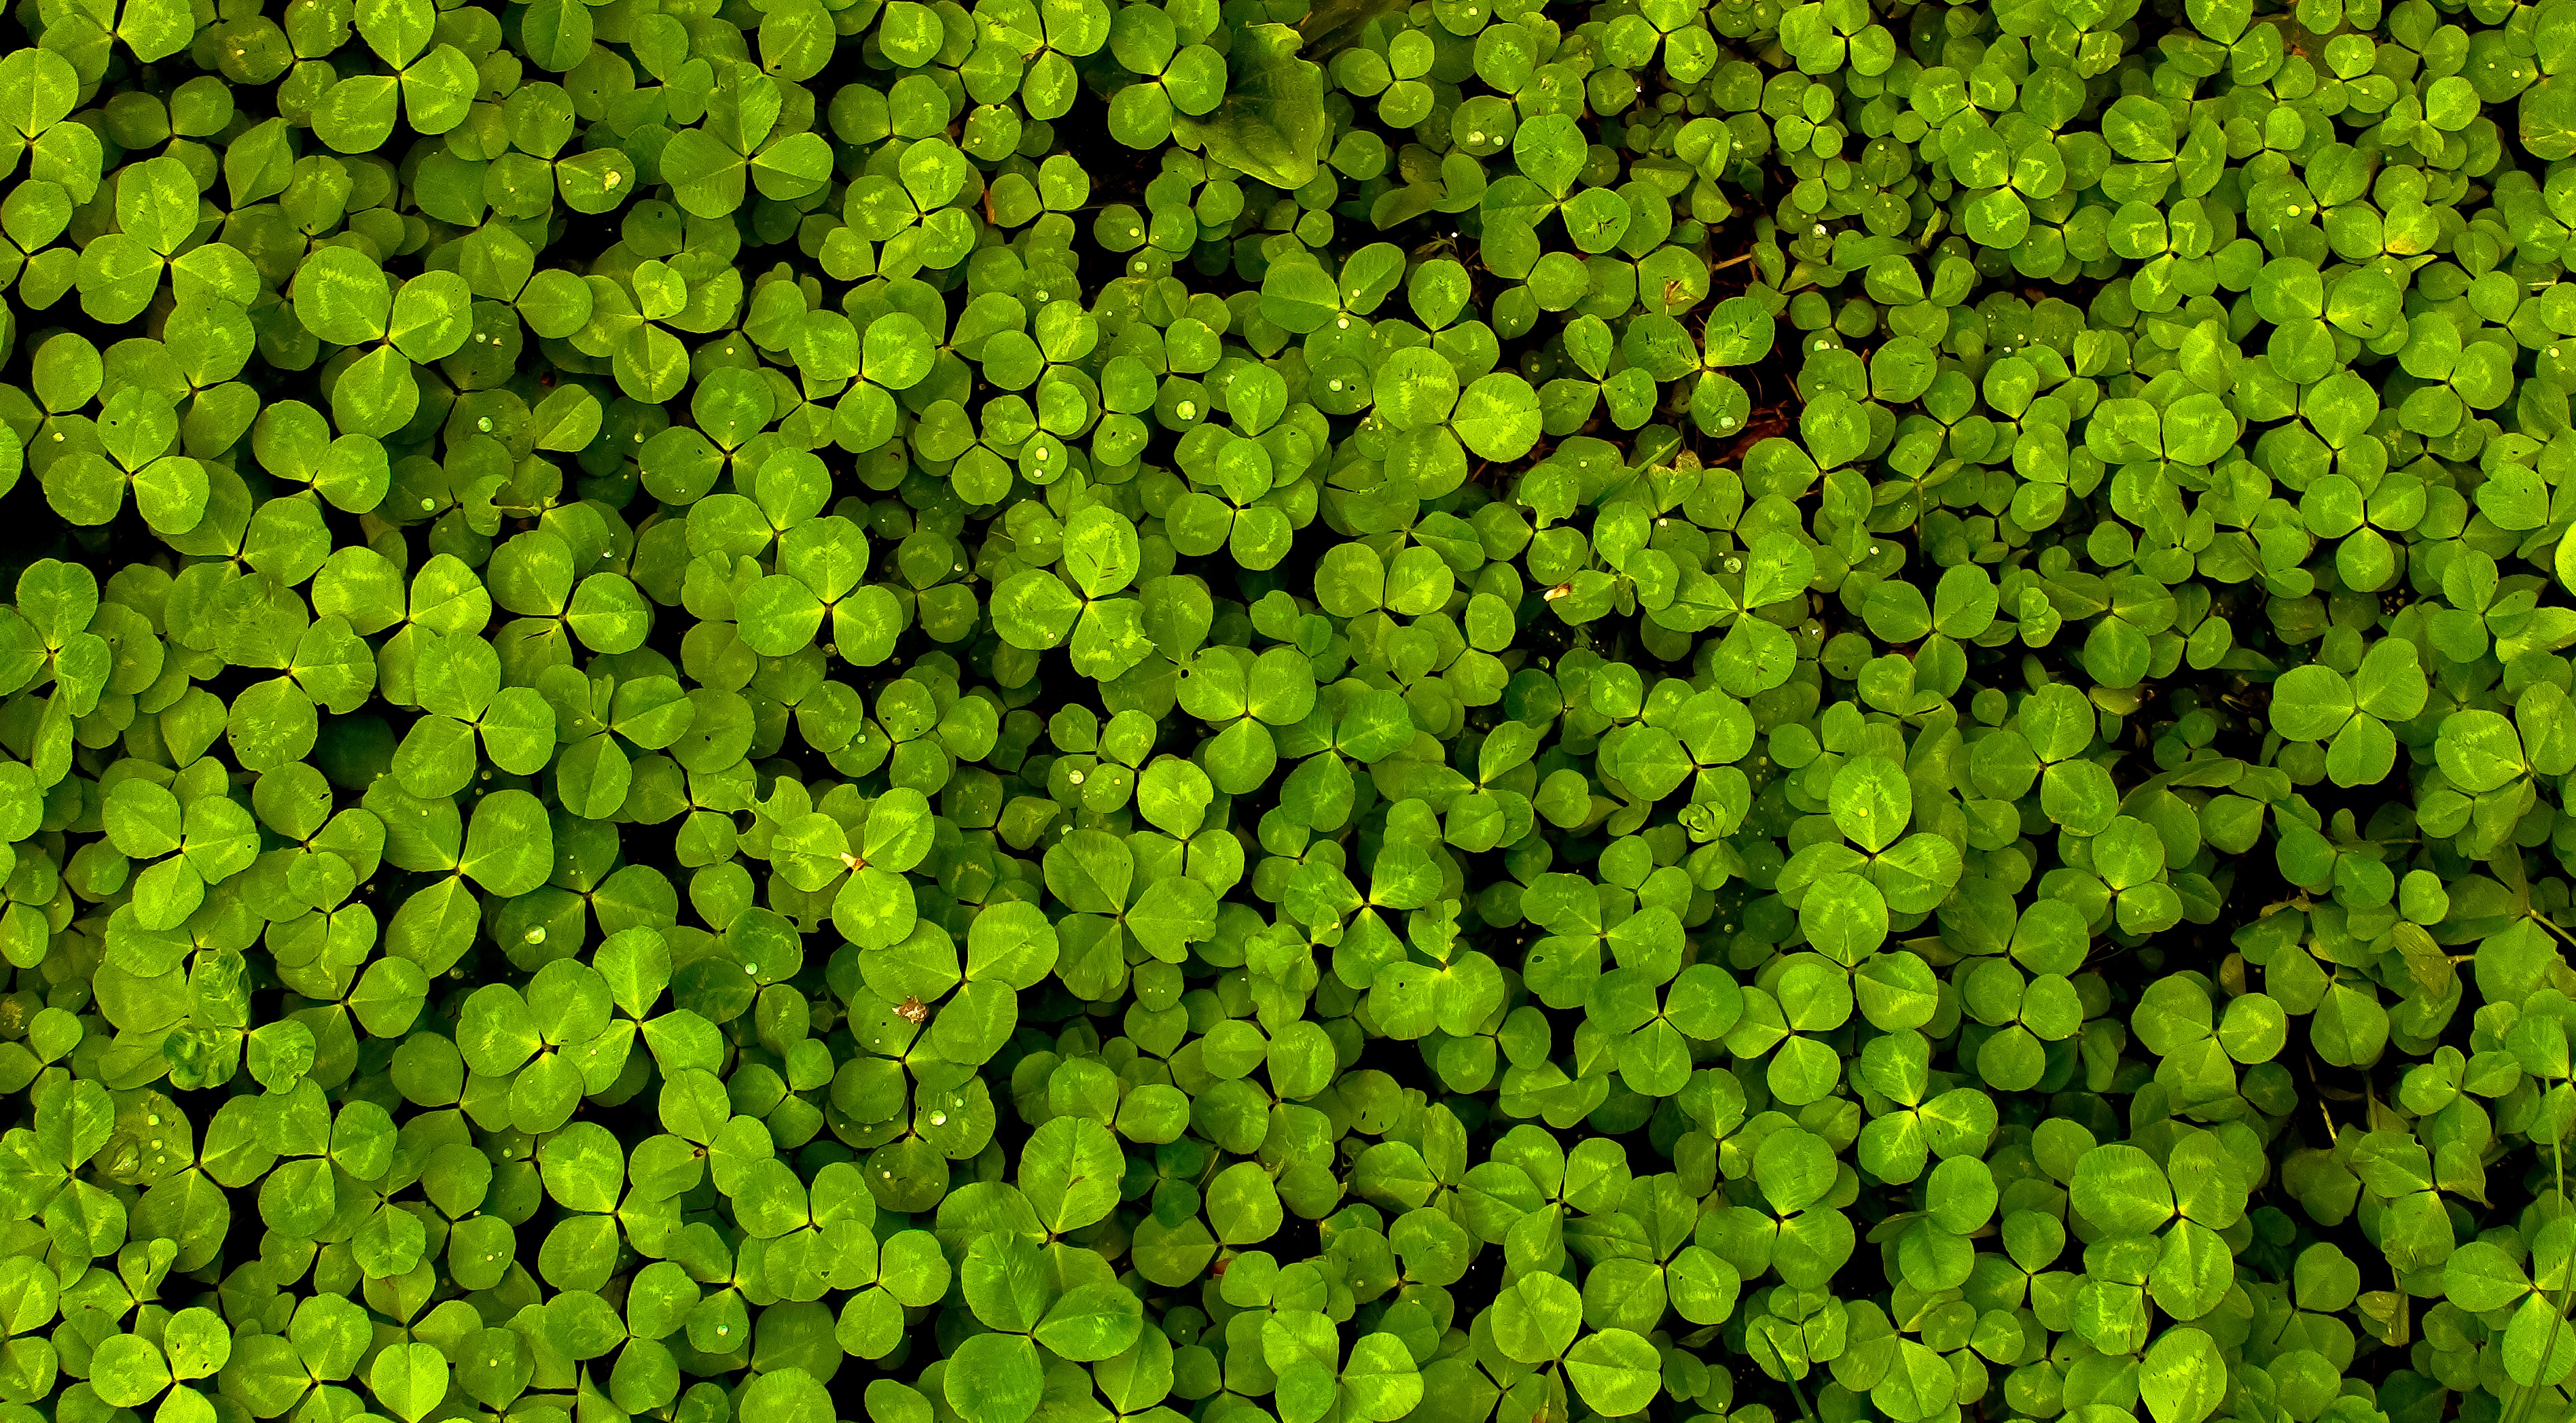
grass, plant, lawn, leaf, flower, green, clover, shrub, groundcover, flowering plant, annual plant, land plant